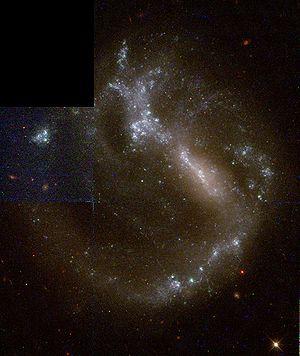
NGC 3664 est une galaxie spirale barrée de type magellanique située dans la constellation du Lion à environ 63 millions d'années-lumière de la Voie lactée. NGC 3664 a été découvert par l'astronome allemand Wilhelm Tempel en 1879.